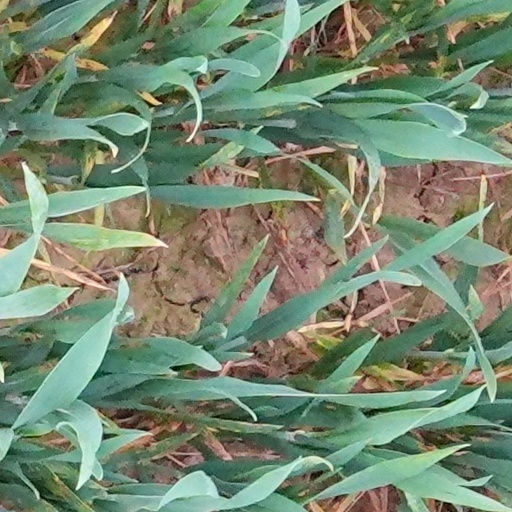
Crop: wheat